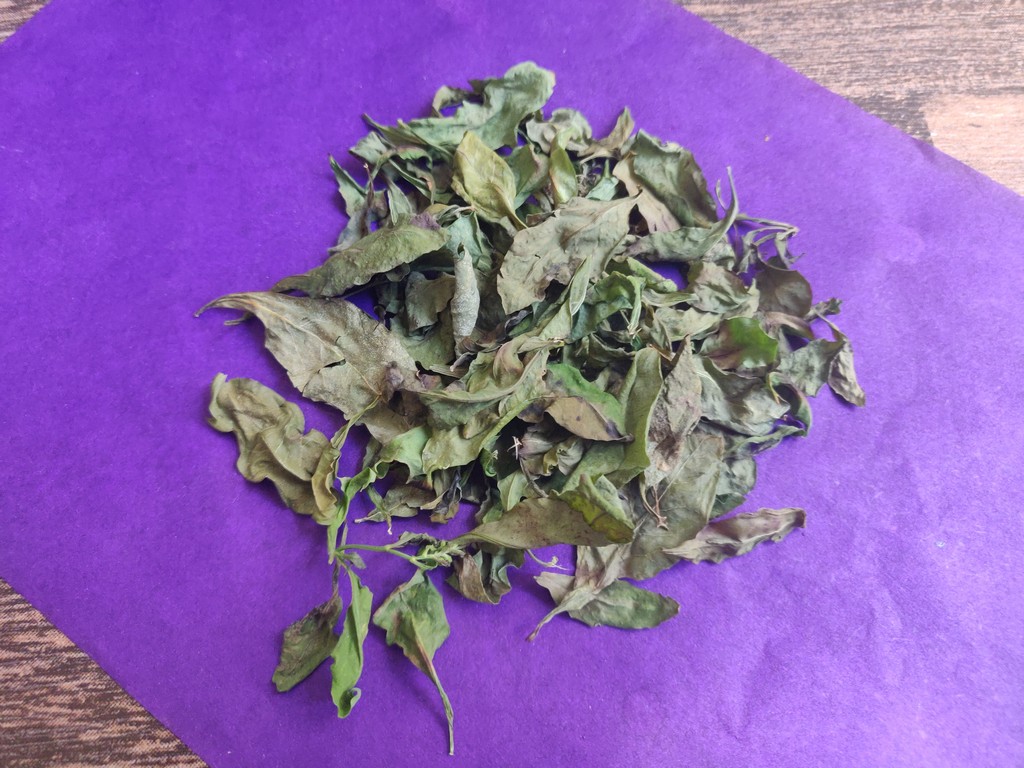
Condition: Dried
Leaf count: multiple
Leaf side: unknown